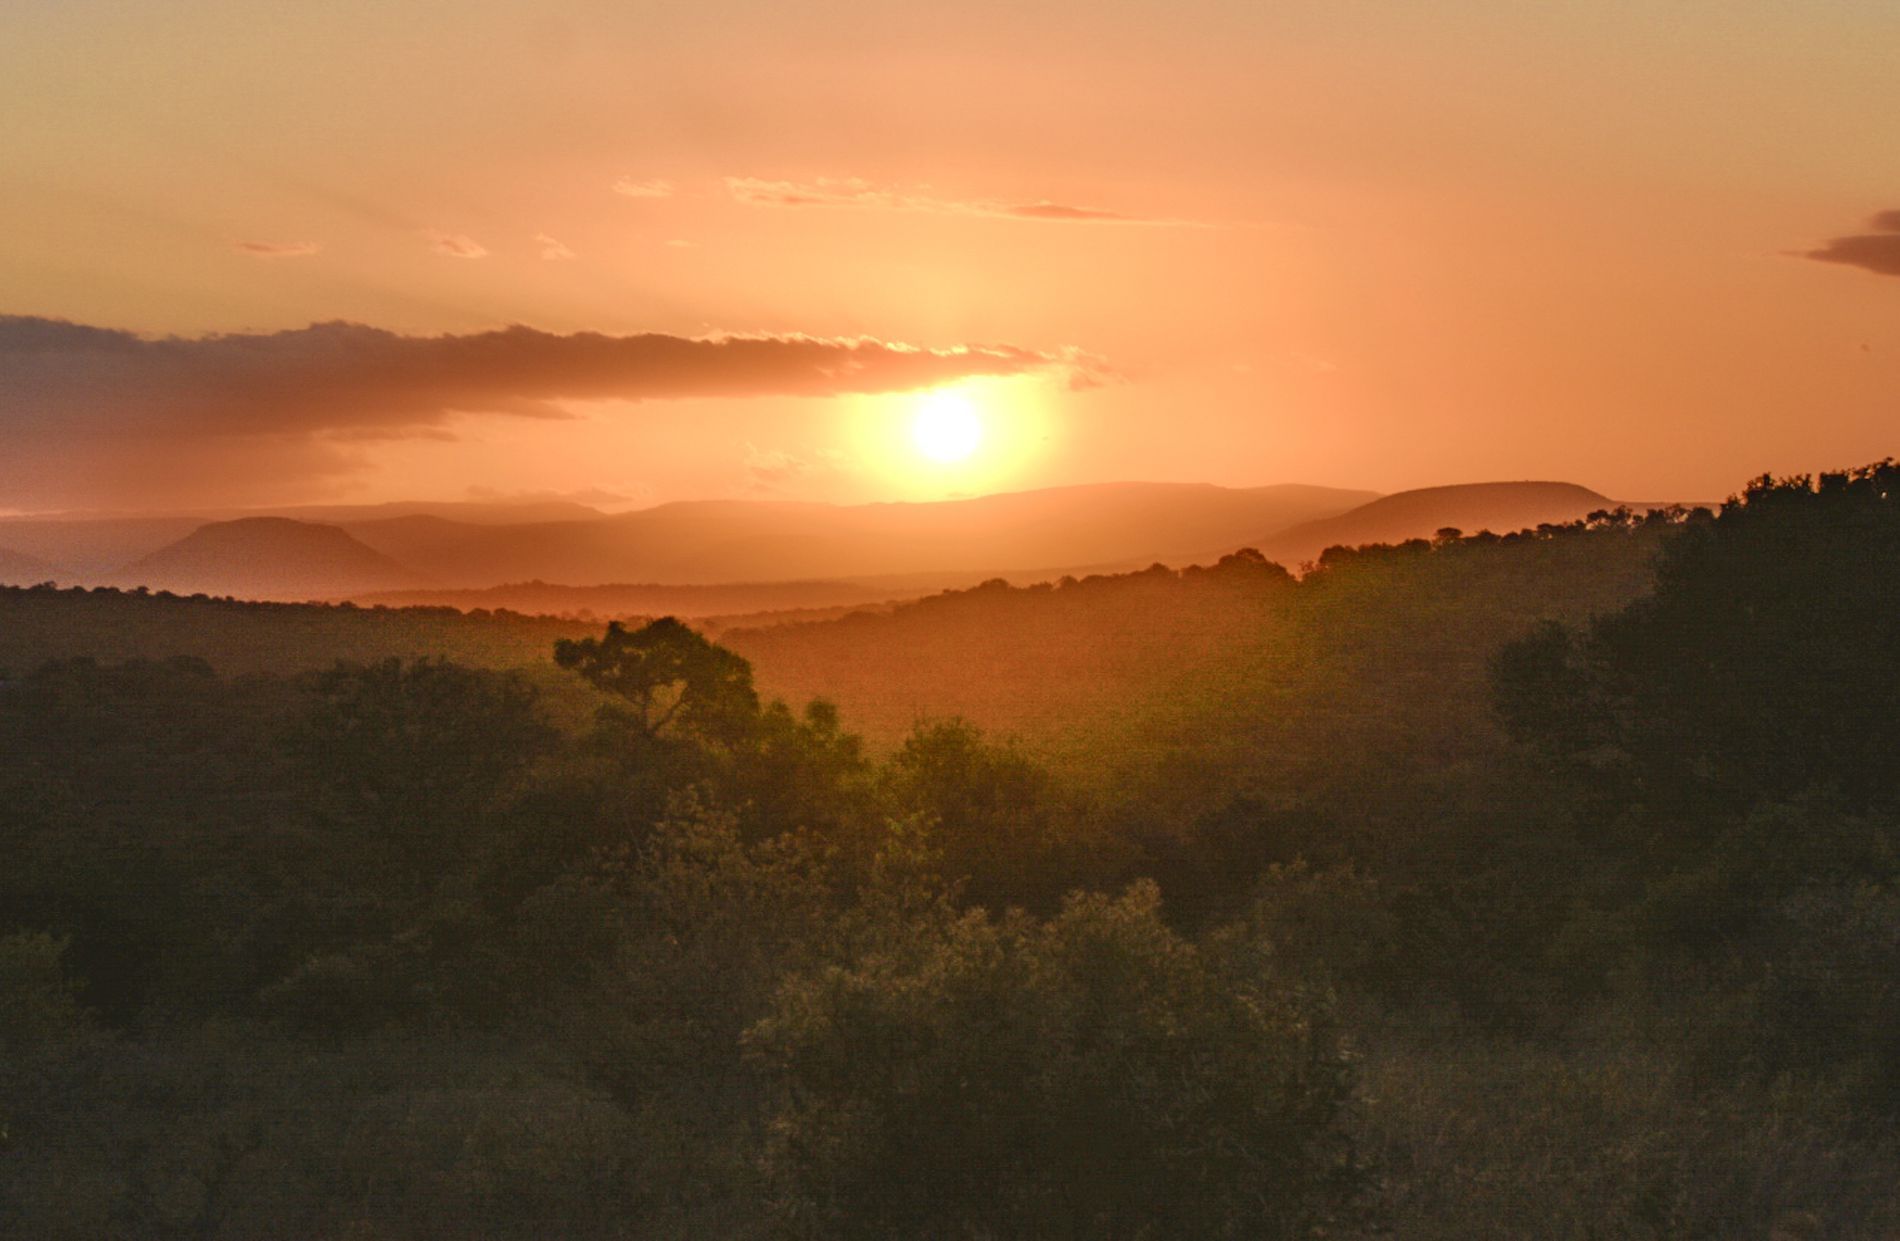
Golden Light Over the Hills
Sunset photo on a hilly, possibly desert or semi-desert landscape. The sun is setting towards the horizon, spreading a warm, golden light all over the scenery. The orange and yellow colors are prominent in the sky and some darker colored clouds have a pinkish-purple color to them. The distance has low mountains and undulating hills represented in silhouette.
Wide Shot: The frame encompasses the expansive landscape, the setting sun, and the sky, providing a broad view of the sunset scene.
Labels: Nature, Outdoors, Sky, Sunrise, Sun, Sunset, Landscape, Plant, Vegetation, Scenery, Sunlight, Cloud, Grass, Land, Tree, Woodland, Wilderness, Flare, Light, Horizon, Field, Grassland, Weather, Hills
Camera: NIKON CORPORATION NIKON D3400
Lens: 55.0-300.0 mm f/4.5-5.6
Aperture: F7.1
Exposure: 1/1600 sec
ISO: 100
Focal length: 55